North Korean defectors

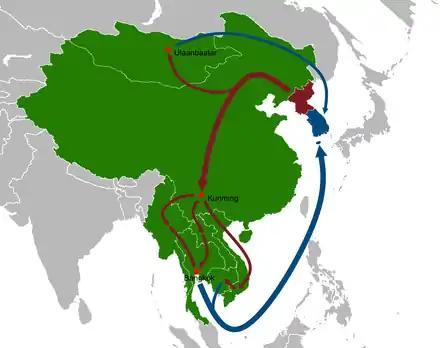
Possible paths of North Korean defectors

For most North Koreans, there are no safe options for leaving the country. Regardless of which path is taken, United States special envoy for North Korean Human Rights Issues Robert R. King asserts that there is danger and risk associated with tremendous repercussions for being caught. The border to the south, shared with South Korea, is heavily guarded and militarized with constant lookouts, millions of landmines, and thousands of soldiers on both sides of the border itself. The 10-mile northern border shared with Russia is also constantly patrolled and the Russian soldiers immediately turn any defectors over to the North Korean government. Leaving by water is just as difficult with the guards along the coasts, limited access to boats, and sea patrols to catch anyone who may get through the first defense measures. The only other option is through the Chinese border. In comparison it is safe, but it is still very risky and difficult.